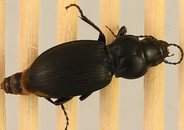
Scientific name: Cyclotrachelus torvus
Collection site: Northern Great Plains Research Laboratory NEON (NOGP), plot NOGP_012